John Silver (song)

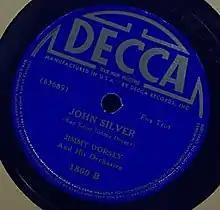
1938 release on Decca Records, 1860B.

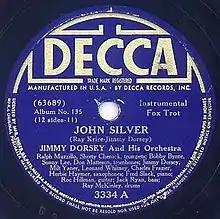
1938 Decca 78, 3334A, reissued as part of a 78 album.

John Silver is a 1938 song written by Jimmy Dorsey with Ray Krise. Jimmy Dorsey and His Orchestra released the song as a 78 single on Decca in 1938.